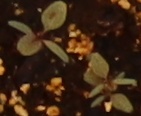
Label: Redroot Pigweed